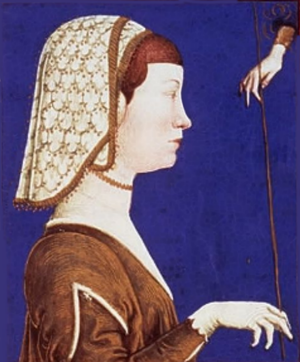
Eléonore de Naples, Leonora ou Eleonora d'Aragon fut duchesse de Ferrare suite à son mariage avec Ercole Iᵉʳ d'Este, duc de Ferrare. Elle fut la première duchesse de Ferrare et la mère de plusieurs personnages importants de la Renaissance. Personnalité politique reconnue, elle fut régente de Ferrare lors des absences de son époux.
Le titre de duc et duchesse de Modène fut créé en 1452 par l'empereur Frédéric III du Saint-Empire pour la Maison d'Este, dont les membres étaient seigneurs de Ferrare, et furent également créés ducs de Reggio d'Émilie puis ducs de Ferrare en 1471. En 1597, le duché de Ferrare fut incorporé aux États pontificaux, les Este demeurant ducs de Modène et de Reggio jusqu'en 1796. À cette date, les deux duchés furent incorporés à la République cispadane créée par Napoléon Bonaparte.
Alphonse II d'Aragon est un roi napolitain de 1494 à 1495.